Lake Constance

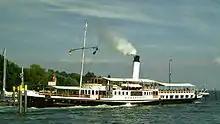
The steamboat, "Hohentwiel"

This region is known for sightseeing, water-sports, winter-sports like Skiing, summer-sports like Swimming (sport), Sailing and recreation. It is also one of the few places where modern Zeppelin airships operate and 12–14 people can take a trip above the lake around various points of interest.